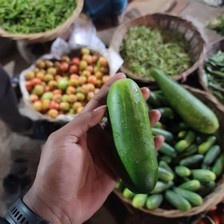
Label: cucumber